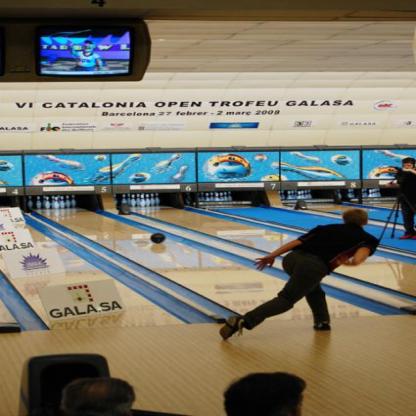
Scene: Indoor